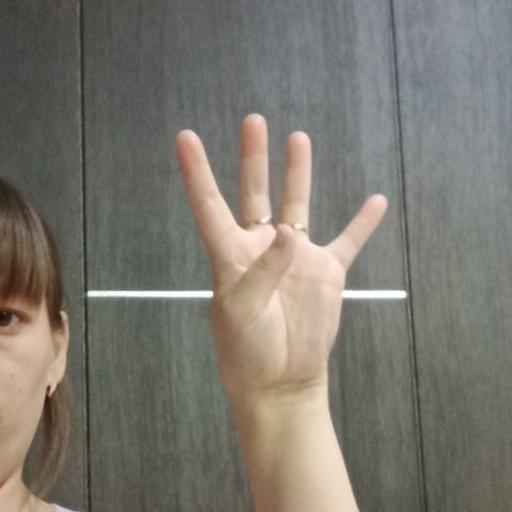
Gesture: four